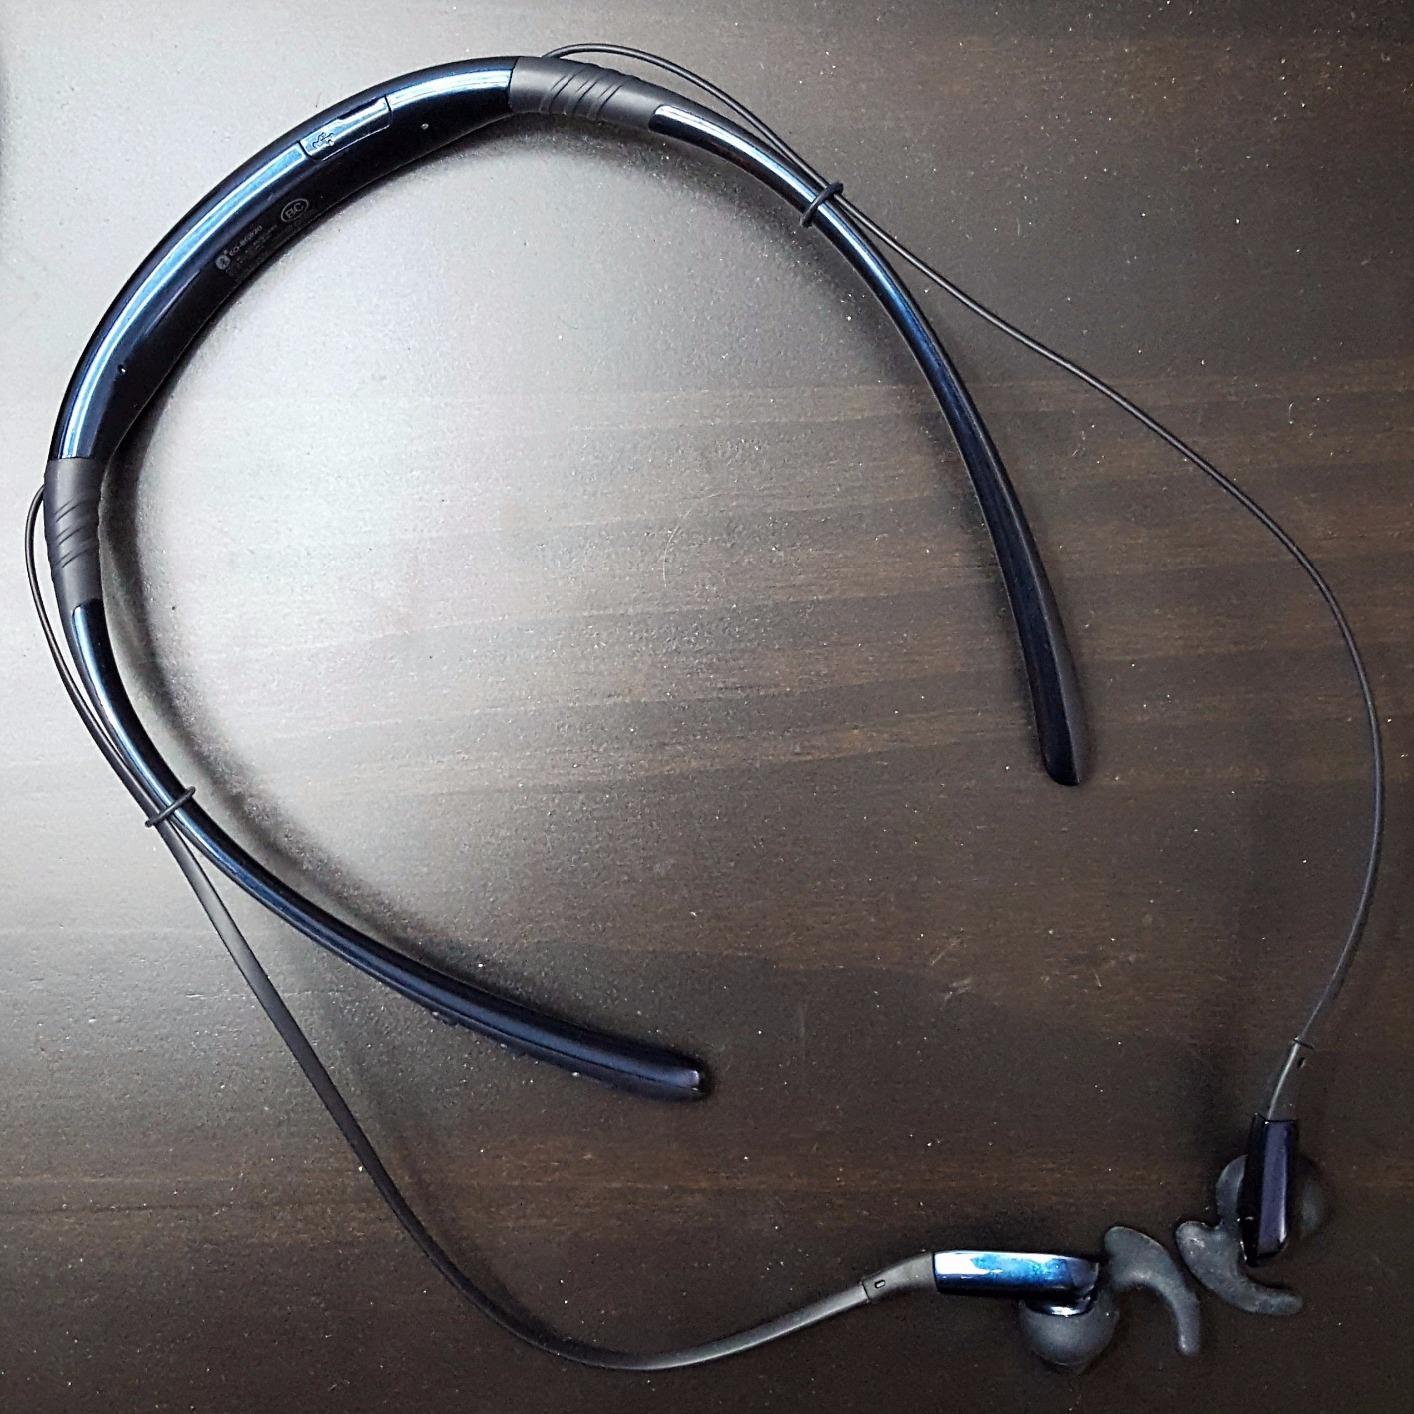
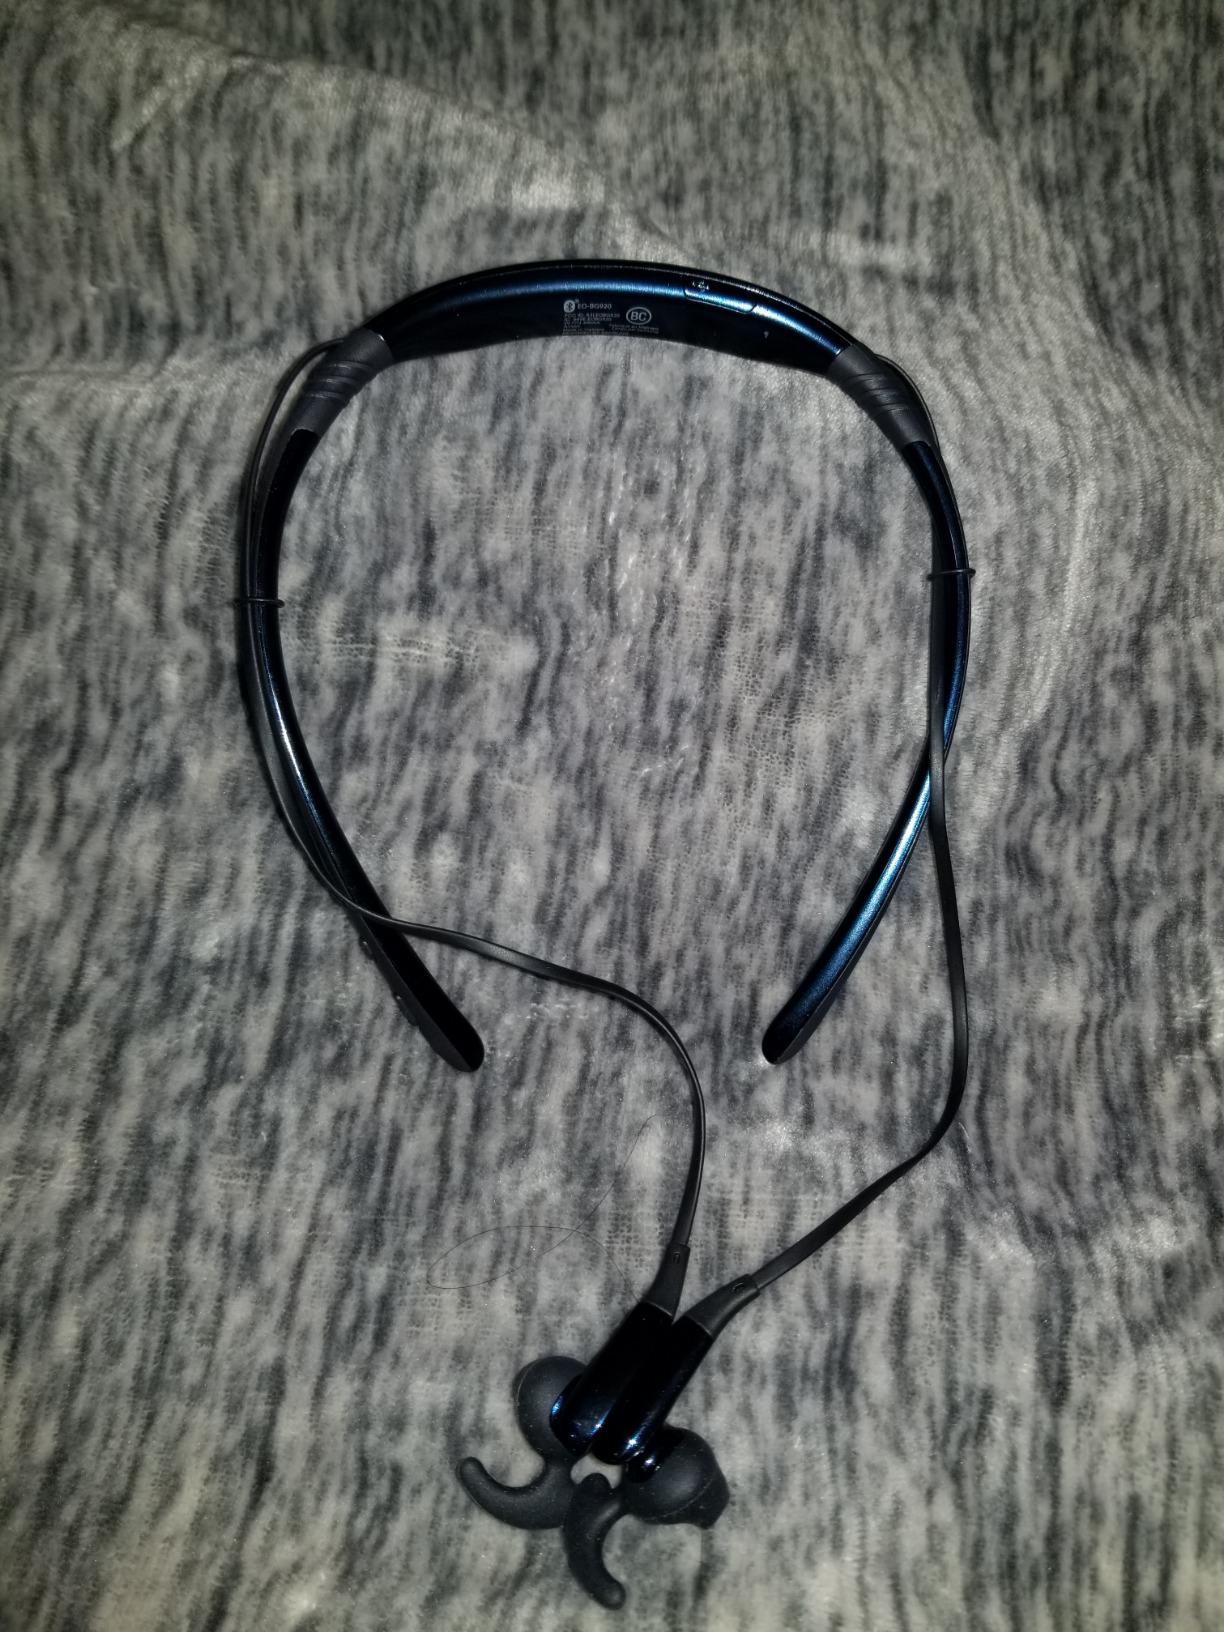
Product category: headphones
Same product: yes